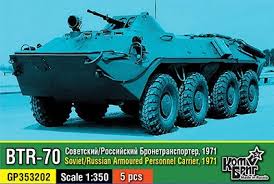
Label: BTR-70